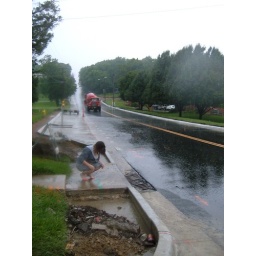
The truck honked at us. Probably because I was almost standing in the street.